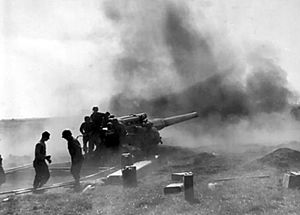
Slaget om Bretagne / Kampen om Bretagne / Slaget om Brest (7. august til 20. september) / Kampe i forstæder og yderområder
Amerikansk artilleristilling under beskydning af Brest
Slaget om Bretagne under 2. Verdenskrig var fortsættelsen af Operation Cobra, som førte til amerikanernes udbrud fra brohovedet i Normandiet. Slaget begyndte den 1. august 1944 og varede på grund af belejringerne af byerne Lorient og Saint-Nazaire ved til krigens slutning.